Aix-Marseille University

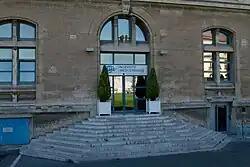
Former seat of the University of the Mediterranean Aix-Marseille II, built in 1896, that currently houses the university's headquarters

Following riots among university students in May 1968, a reform of French education occurred. The Orientation Act "(Loi d'Orientation de l'Enseignement Superieur)" of 1968 divided the old faculties into smaller subject departments, decreased the power of the Ministry of Education, and created smaller universities, with strengthened administrations. Subsequently, the University of Aix-Marseille was divided into two institutions. Each university had different areas of concentration of study and the faculties were divided as follows: